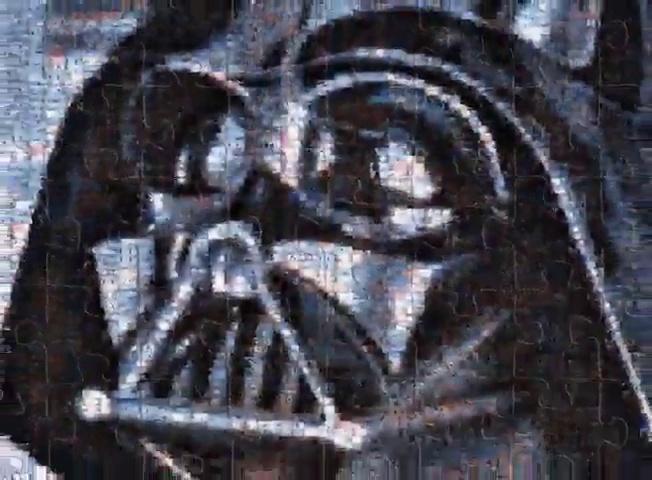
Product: Buffalo Games - Vivid Collection - Happy Hour - 300 Large Piece Jigsaw Puzzle
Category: Toys & Games | Puzzles | Jigsaw Puzzles
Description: Great Condition.
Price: $10.99
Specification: ProductDimensions:1.8x7.9x7.9inches|ItemWeight:13ounces|ShippingWeight:13ounces(Viewshippingratesandpolicies)|ASIN:B07T6BRX99|Itemmodelnumber:2738|Manufacturerrecommendedage:14yearsandup